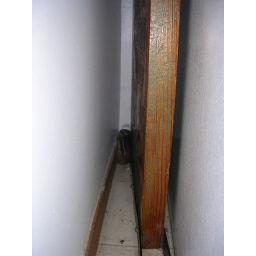
A chipmunk got in the house and the cats enjoyed a game of chase. Here the chipmunk finds a hiding place.